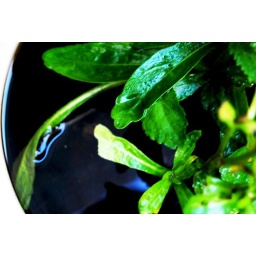
plant sat in water